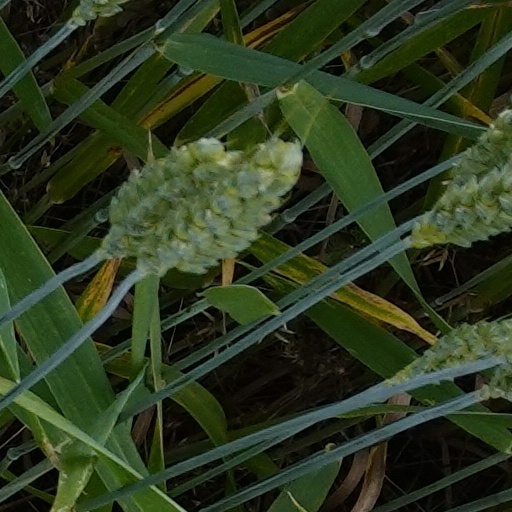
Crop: wheat